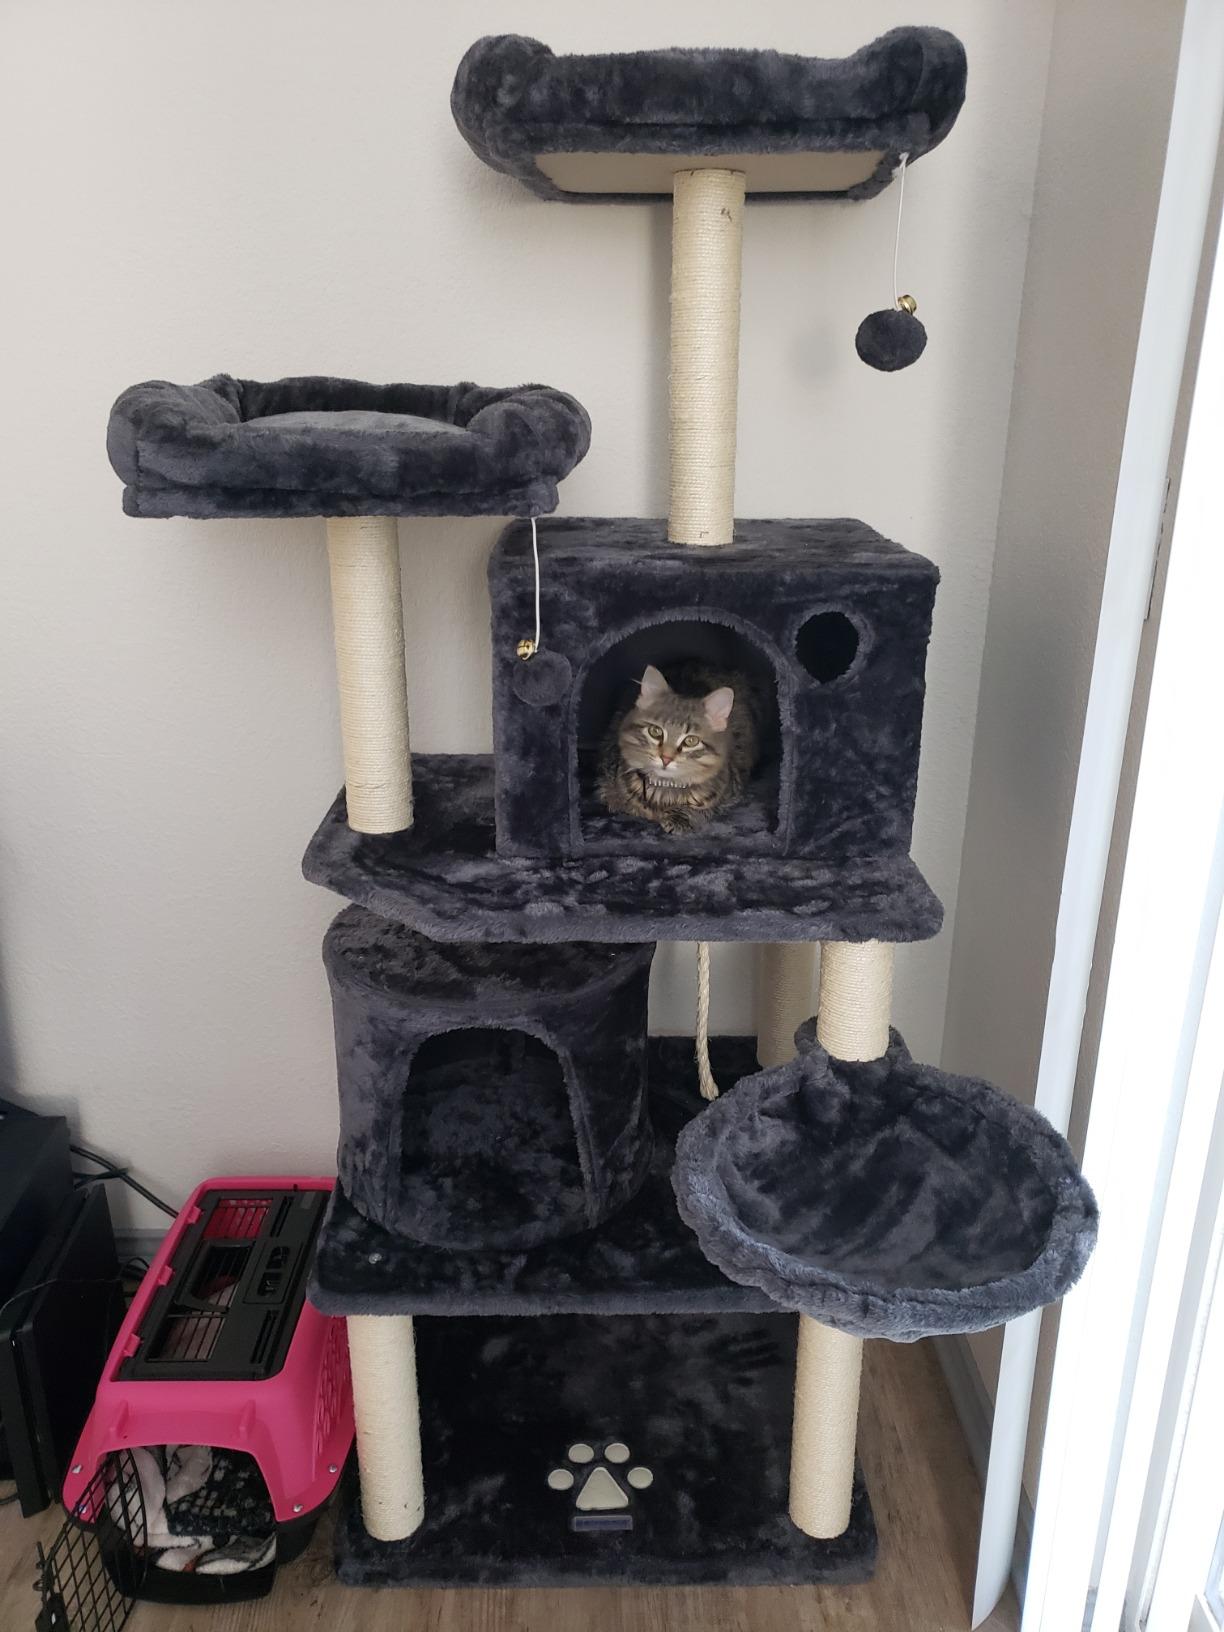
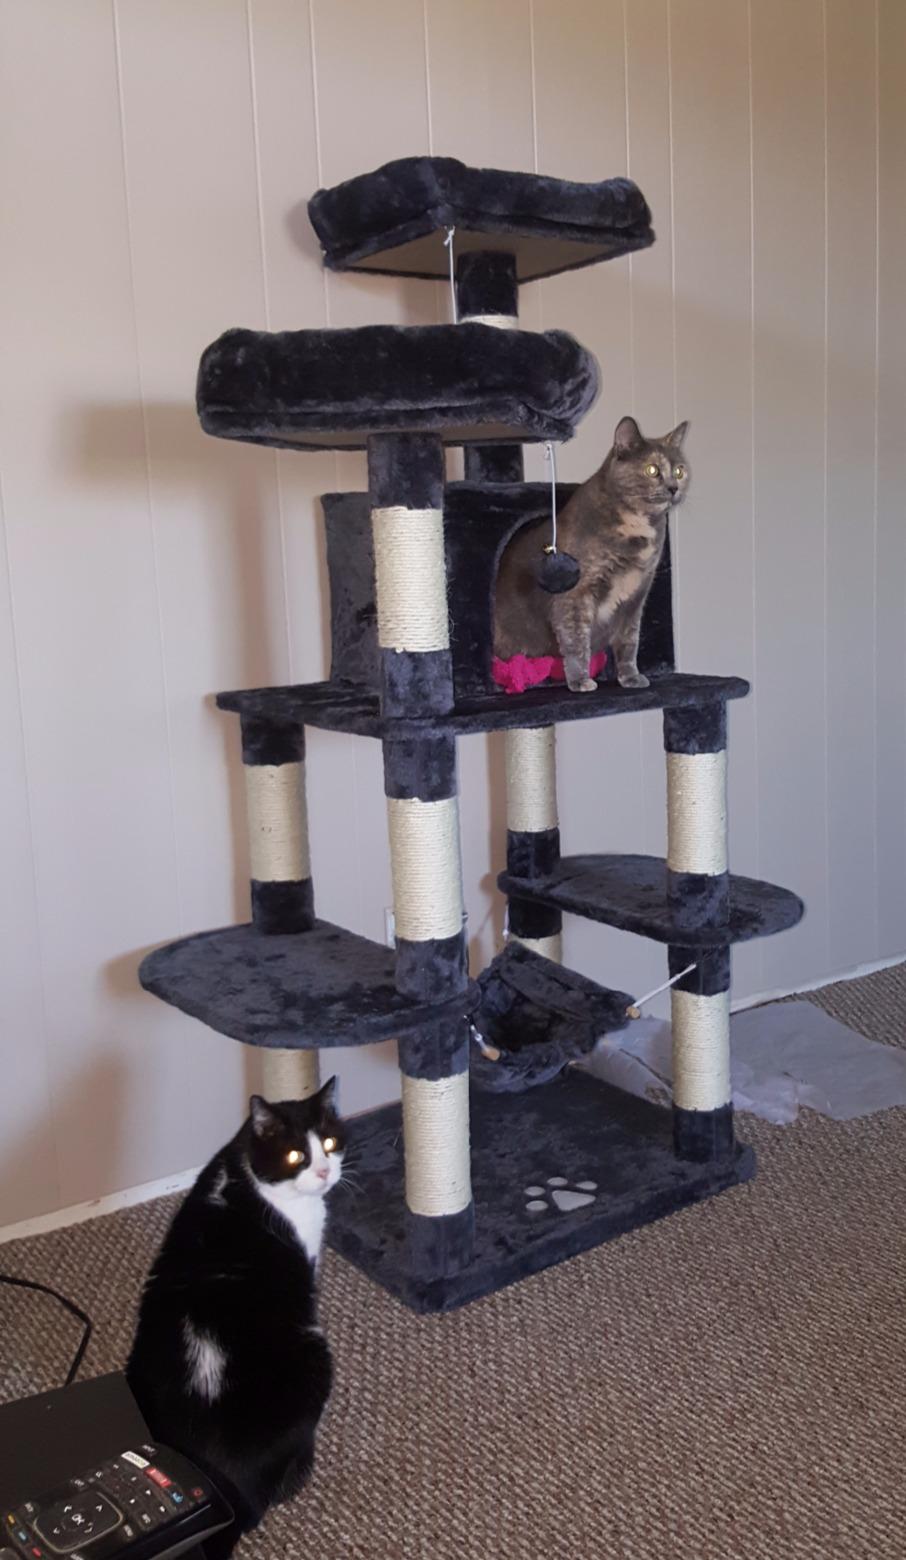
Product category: items_cat tree
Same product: no